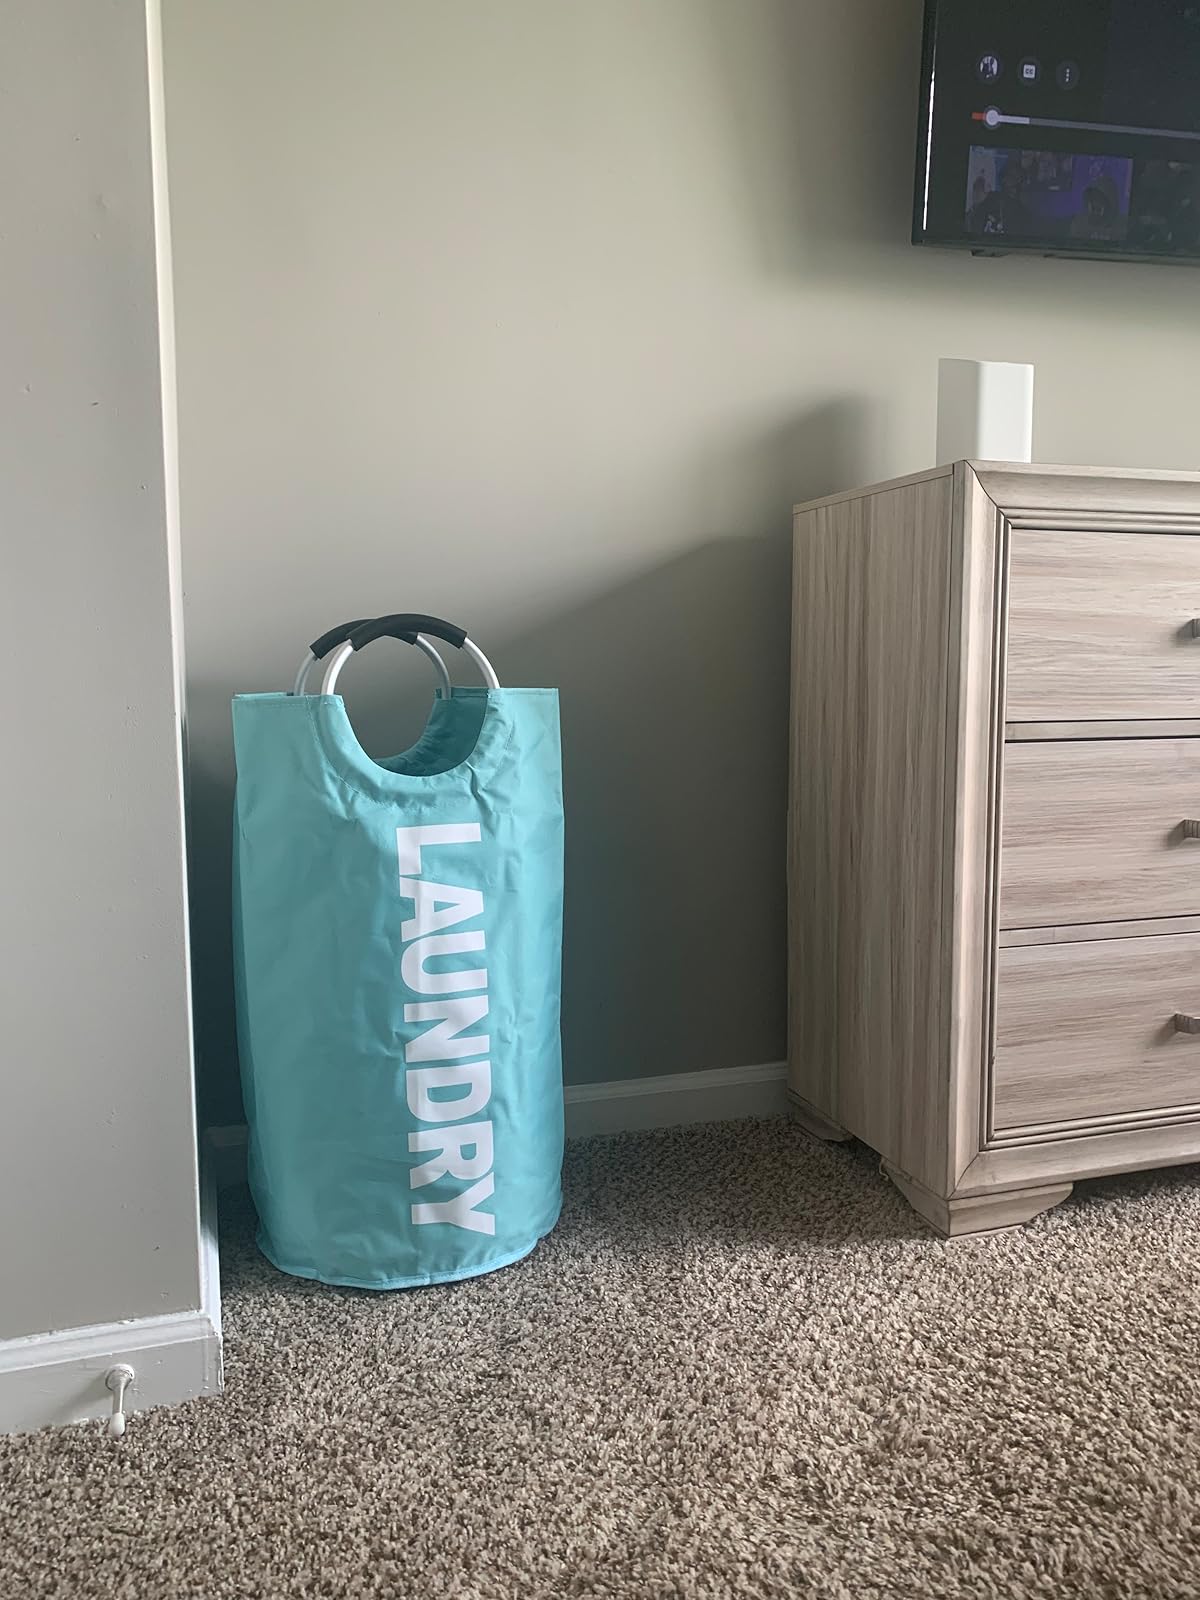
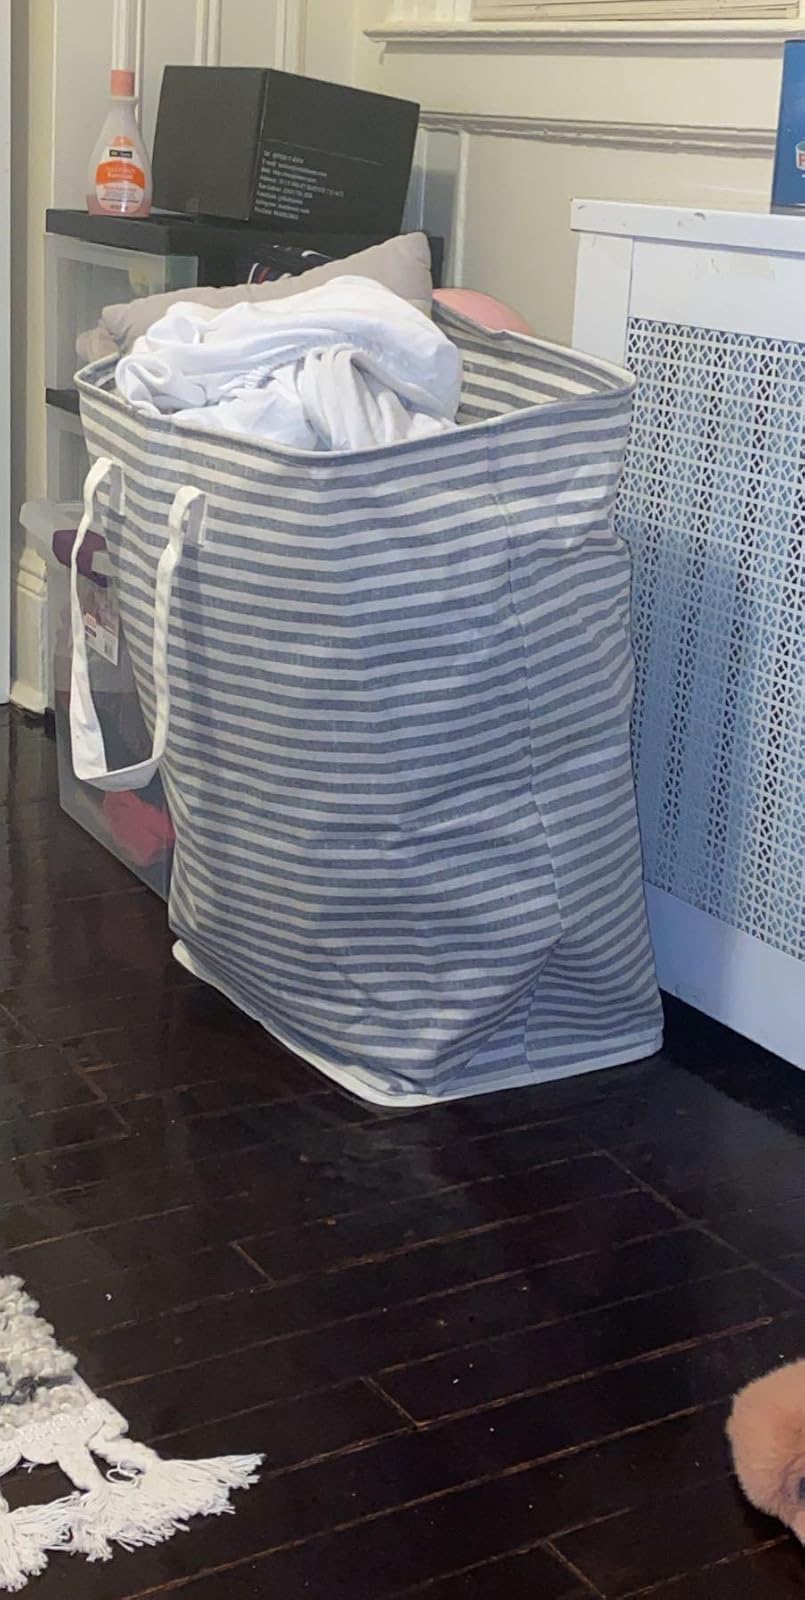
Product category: items_hamper
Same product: no